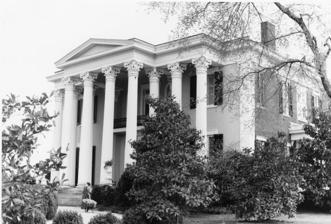
Building: Rattle and Snap
Country: United States of America
Year built: 1845
Historic house in Tennessee, United States United States historic place Rattle and Snap U.S. National Register of Historic Places U.S. National Historic Landmark Rattle and Snap in 1971 Show map of Tennessee Show map of the United States Location 1522 North Main St., Mount Pleasant, Tennessee Coordinates 35°33′42″N 87°9′22″W / 35.56167°N 87.15611°W / 35.56167; -87.15611 Area 519 acres (210 ha) Built 1845 ( 1845 ) Architectural style Greek Revival NRHP reference No. 71000825 Significant dates Added to NRHP November 11, 1971 Designated NHL November 11, 1971 Rattle and Snap (also called the Polk-Granberry House and once known as Oakwood Hall ) is a plantation estate at 1522 North Main Street in Mount Pleasant, Tennessee .  The centerpiece of the estate is a mid-1840s mansion that is one of grandest expressions of the Greek Revival in Tennessee .  It was designated a National Historic Landmark in 1971 for its architecture, and for its association with the Polk family, once one of eastern Tennessee's largest landowners.  The house is privately owned, but may be viewed by appointment. Description Rattle and Snap is located on the south side of Andrew Jackson Highway ( Tennessee State Route 243 ), roughly midway between the city centers of Mount Pleasant and Columbia ; it is located at the eastern edge of the Mount Pleasant municipal boundary.  The estate is presently more than 500 acres (200 ha) in size. The main mansion house is a large two-story brick building covered by a shallow hip roof.  It is L-shaped, with a long front facade covered by a stepped two-story colonnade, and with the brick finished in stucco.  The center portion of the colonnade is fully pedimented four-column Greek temple portico, which projects forward from flanking pairs of columns, and another pair of columns set behind the end columns of the temple front.  The interior of the house retains rich woodwork and plaster decorations in the Greek Revival style. History It was built in 1845 by George Washington Polk, one of the sons of Colonel William Polk and a relative of President James K. Polk . His father was a North Carolina native and Revolutionary War officer who was appointed surveyor-general of the Middle District of Tennessee in 1784. The plantation originally stood on 5,648 acres (2,286 ha).  Rattle and Snap was built with slave labor and is the largest, most extravagant mansion in Maury County. George Polk and his family lived in this mansion for fifteen years, selling it in 1867 to Joseph Granberry.  The Granberrys owned the property until about 1920, calling it "Oakwood Hall". During the American Civil War , many plantations and mansions in the South were either looted or burned by Union soldiers. Rattle and Snap survived, allegedly because the senior Union Army officer, a Freemason , noticed Polk's Masonic ring in his formal portrait and refused to damage the home of a fellow Freemason.  After the war, the Polk family went bankrupt and could not afford the land or the mansion; Rattle and Snap was sold to Joseph John Granbery in 1867. The Granberys lived in the mansion for over fifty years. It is said to have been given its name from the fact that the land on which it was built was won from the Governor of North Carolina in a game of chance called 'Rattle and Snap'. It was designated a National Historic Landmark in 1971. See also Hamilton Place (Columbia, Tennessee) Ashwood Hall List of National Historic Landmarks in Tennessee National Register of Historic Places listings in Maury County, Tennessee References Wikimedia Commons has media related to Rattle and Snap .